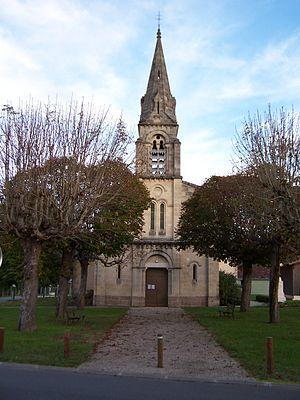
Église Sainte-Madeleine de Cazalis (Gironde, France)
Cazalis est une commune du Sud-Ouest de la France, située dans le département de la Gironde en région Nouvelle-Aquitaine.